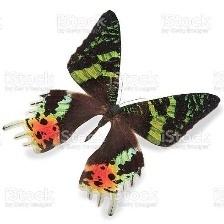
Species: MADAGASCAN SUNSET MOTH